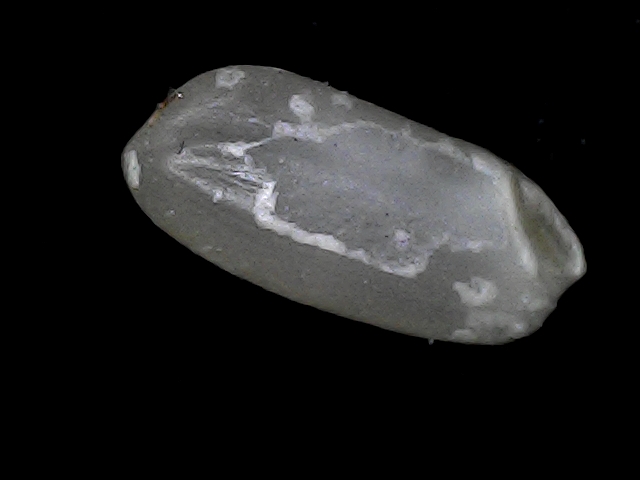
Rice variety: BD33